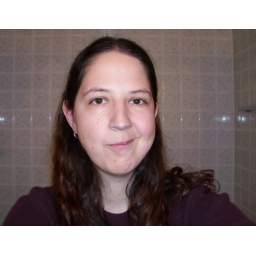
Me in the bathroom mirror